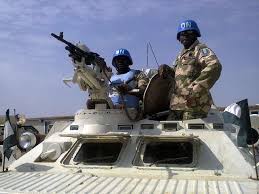
Label: BTR-70